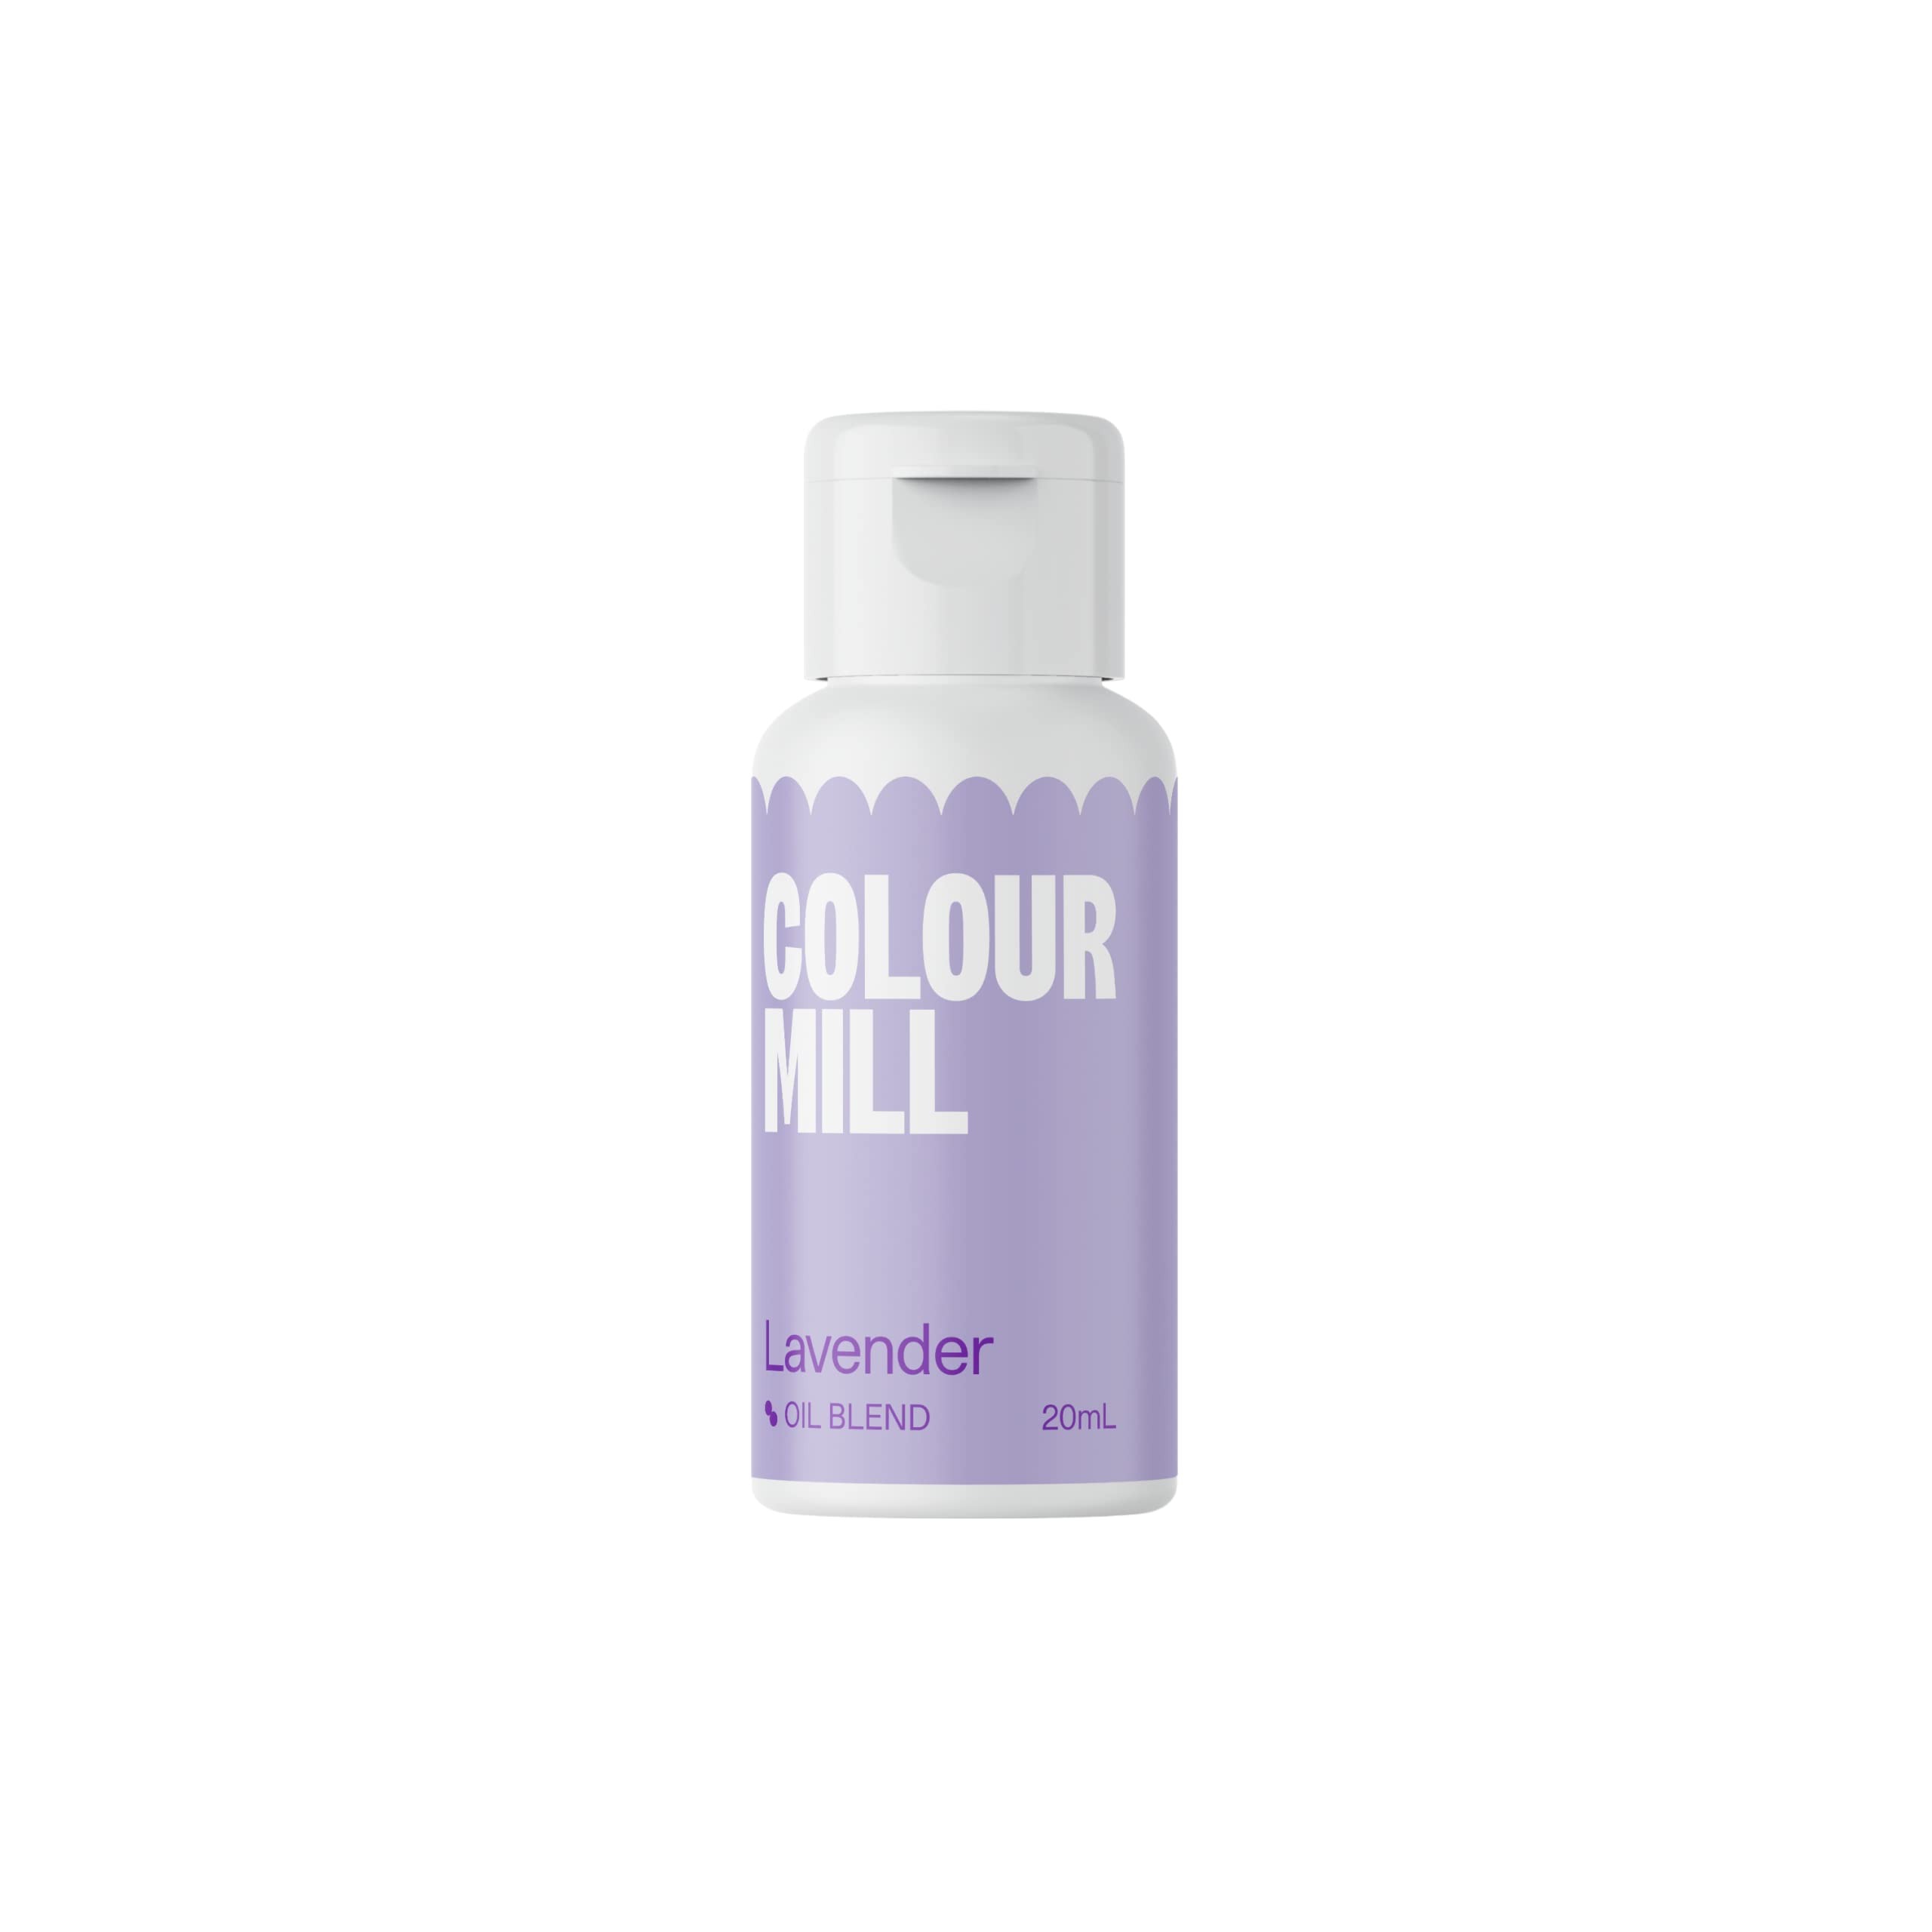
Item Name: Colour Mill Oil-Based Food Coloring, 20 Milliliters Lavender
Bullet Point 1: Color dyed and dispersed with these oils, allowing you to achieve color rich & vibrant
Bullet Point 2: Best in buttercream, Swiss meringue, chocolate, cake batter, ganache and fondant
Bullet Point 3: Allergen free
Bullet Point 4: Vegan
Bullet Point 5: Meets food safety standards of Australian and New Zealand Food Authority
Product Description: Colour Mill Oil-Based Food Coloring Color dyed and dispersed with these oils, allowing you to achieve color rich & vibrant Best in buttercream, Swiss meringue, chocolate, cake batter, ganache and fondant Allergen free Vegan Meets food safety standards of Australian and New Zealand Food Authority Shake well before use. Take it easy, colors will develop over time. Store in a cool dry place away from sunlight. Contains glycerol, colors and lecithin. Blended & bottled in Australia from local & imported ingredients.
Value: 0.68
Unit: Fl Oz

Price: 11.39